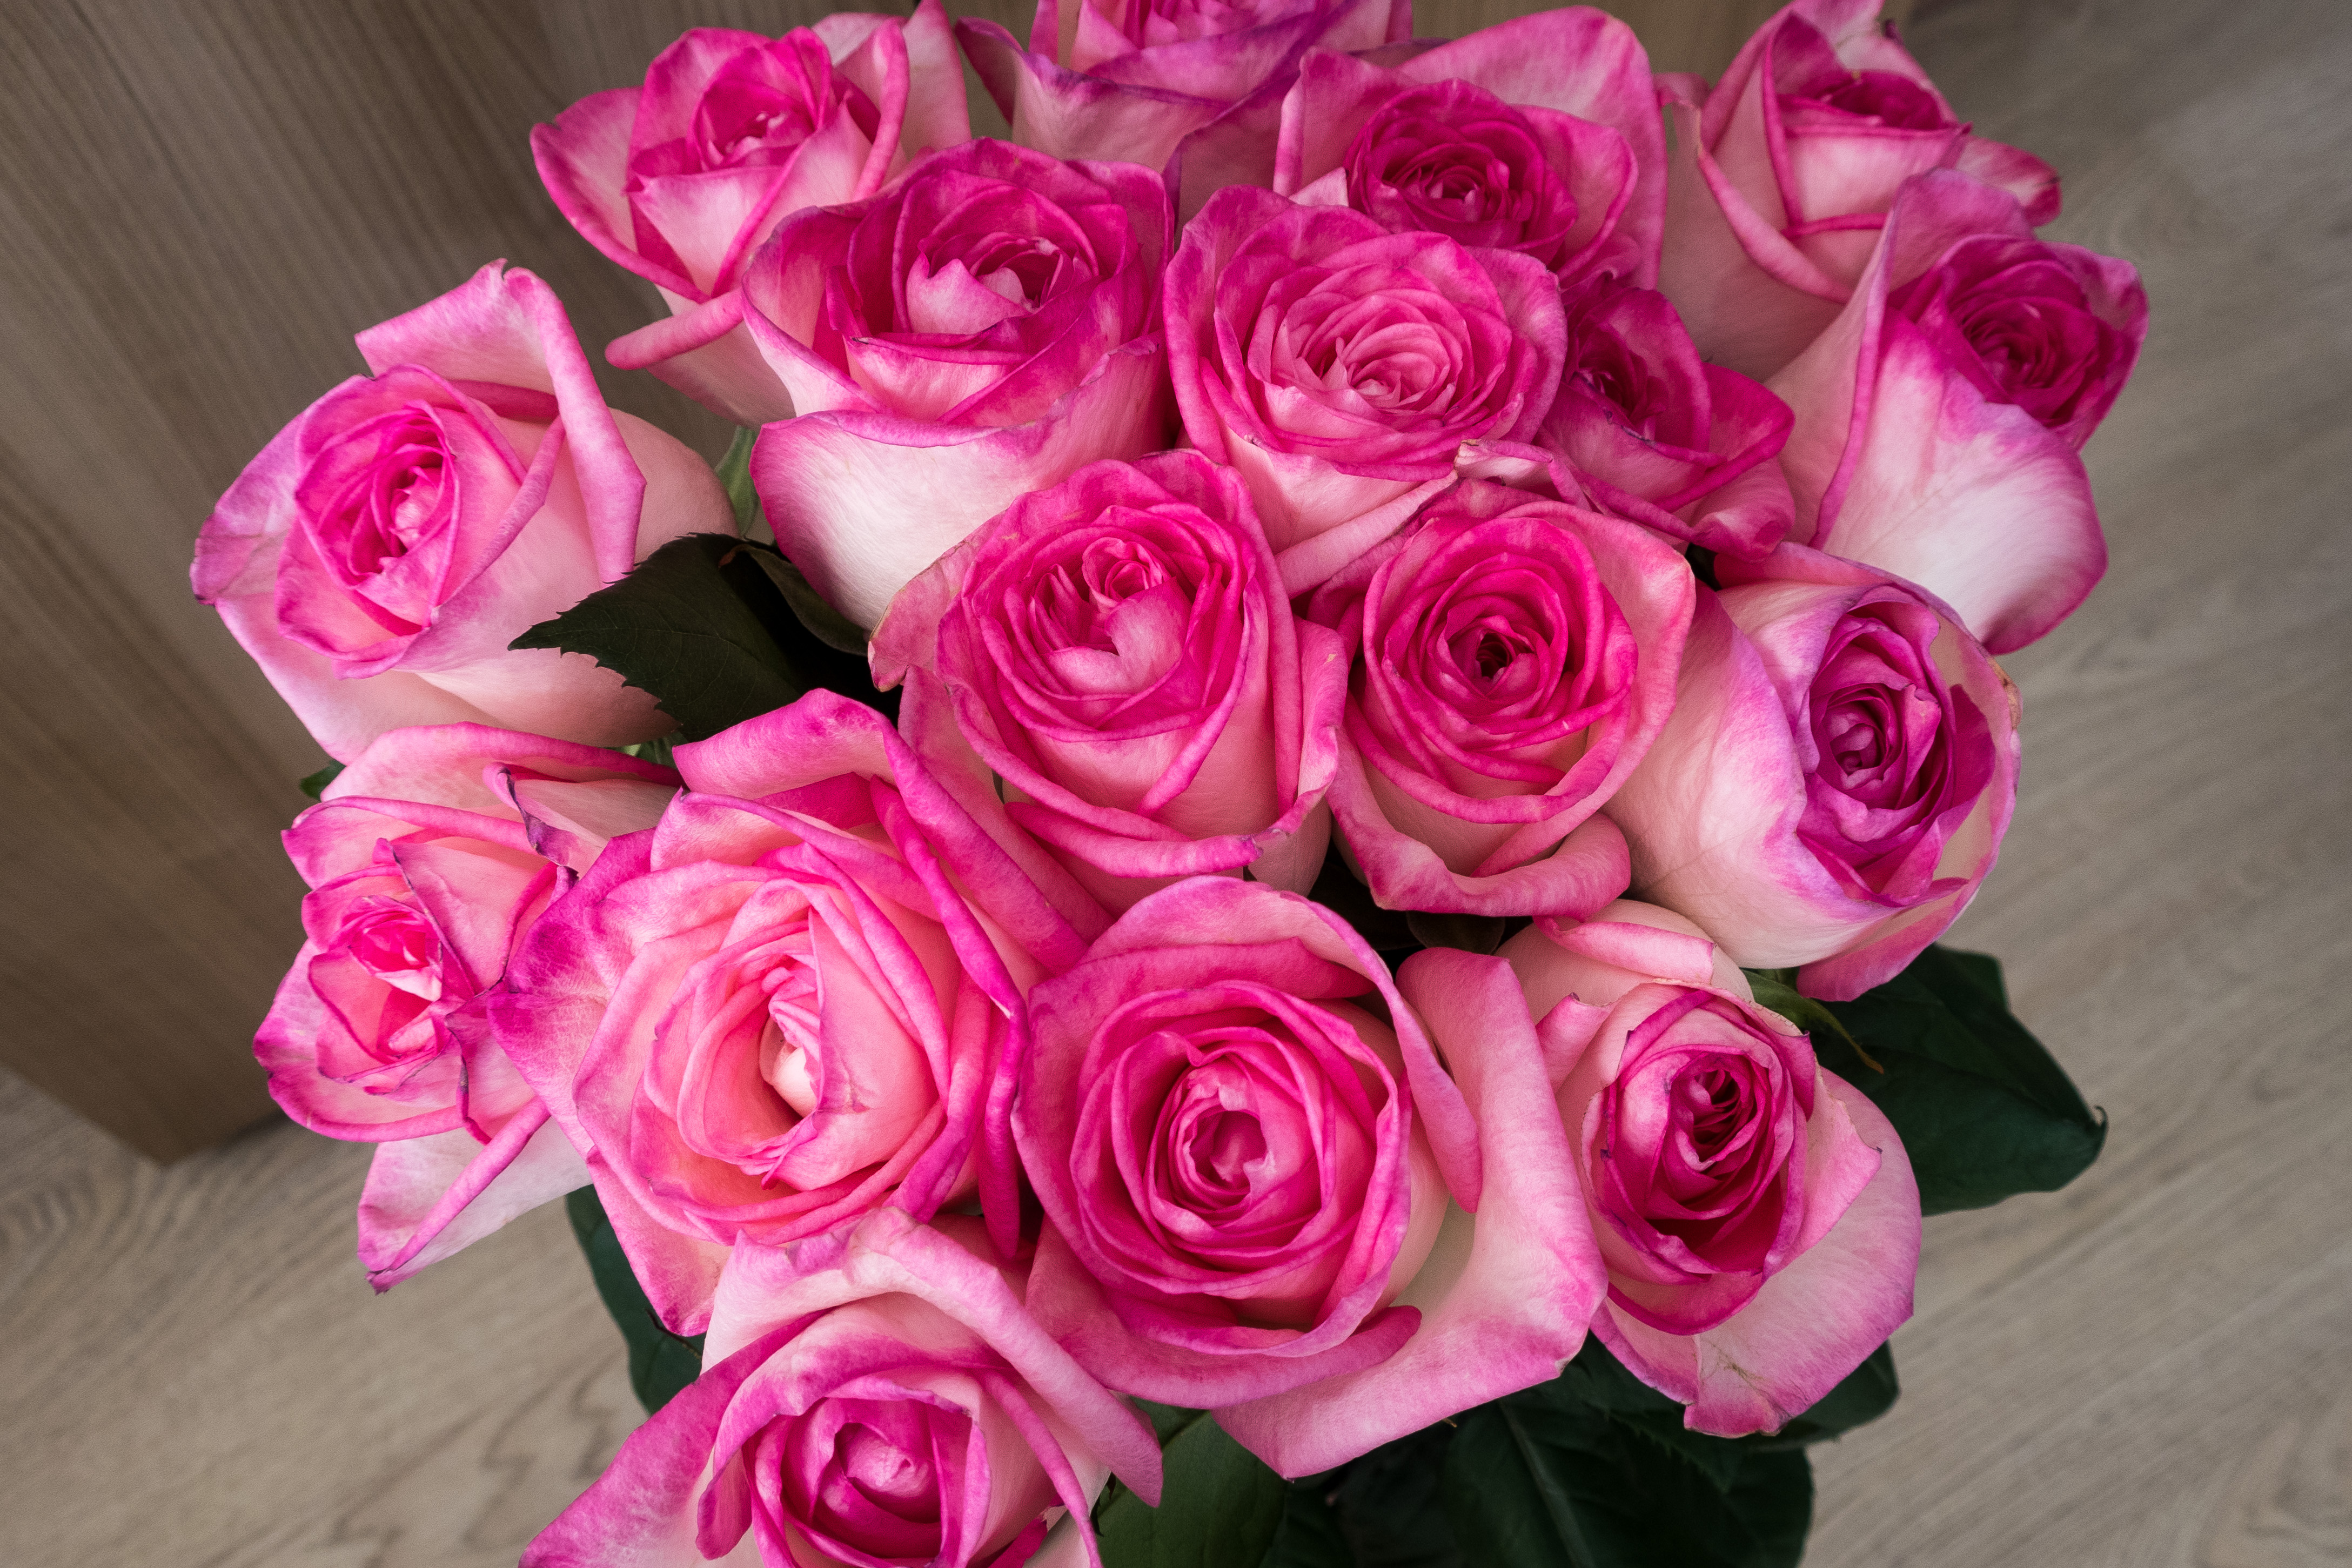
flowers, petals, nature, colorful, flower, flower garden, smell, living, happiness, summer, bloom, plants, garden, village, rural area, petal, bouquet, pink, floristry, cut flowers, purple, flower arranging, rose family, flowering plant, magenta, garden roses, rose order, floral design, rose, still life photography, Hybrid tea rose, artificial flower, creative arts, annual plant, wedding ceremony supply, rosa centifolia, floribunda